Ivison Macadam

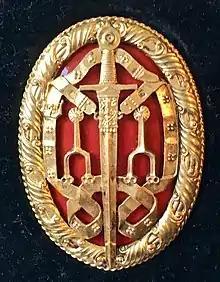
Ivison Macadam was knighted in 1955 upon his impending retirement from Chatham House. Sir Ivison's Knight Bachelor breast badge

He was Assistant Director General and Assistant Secretary to the Ministry of Information during World War II between 1939 – 41.